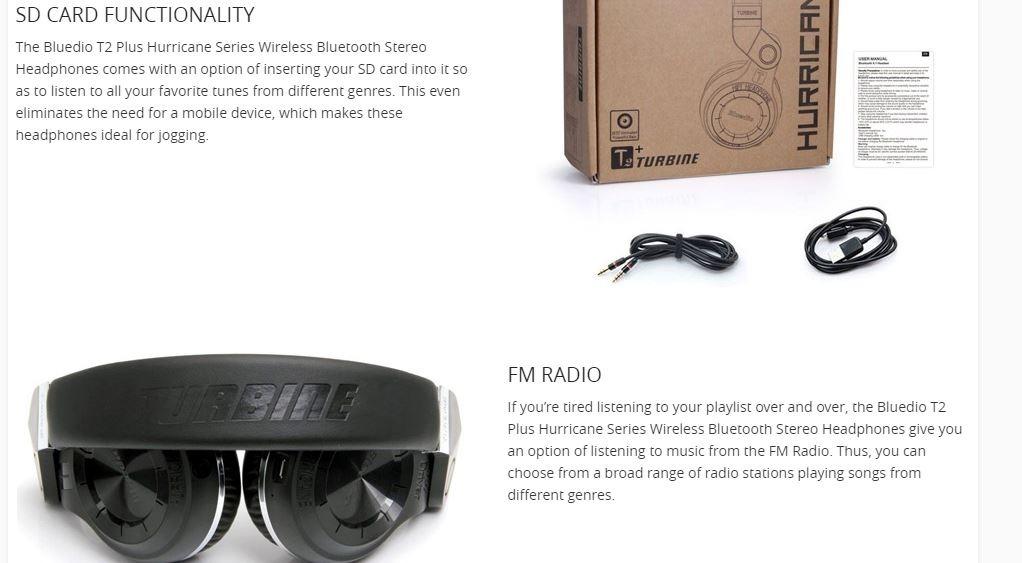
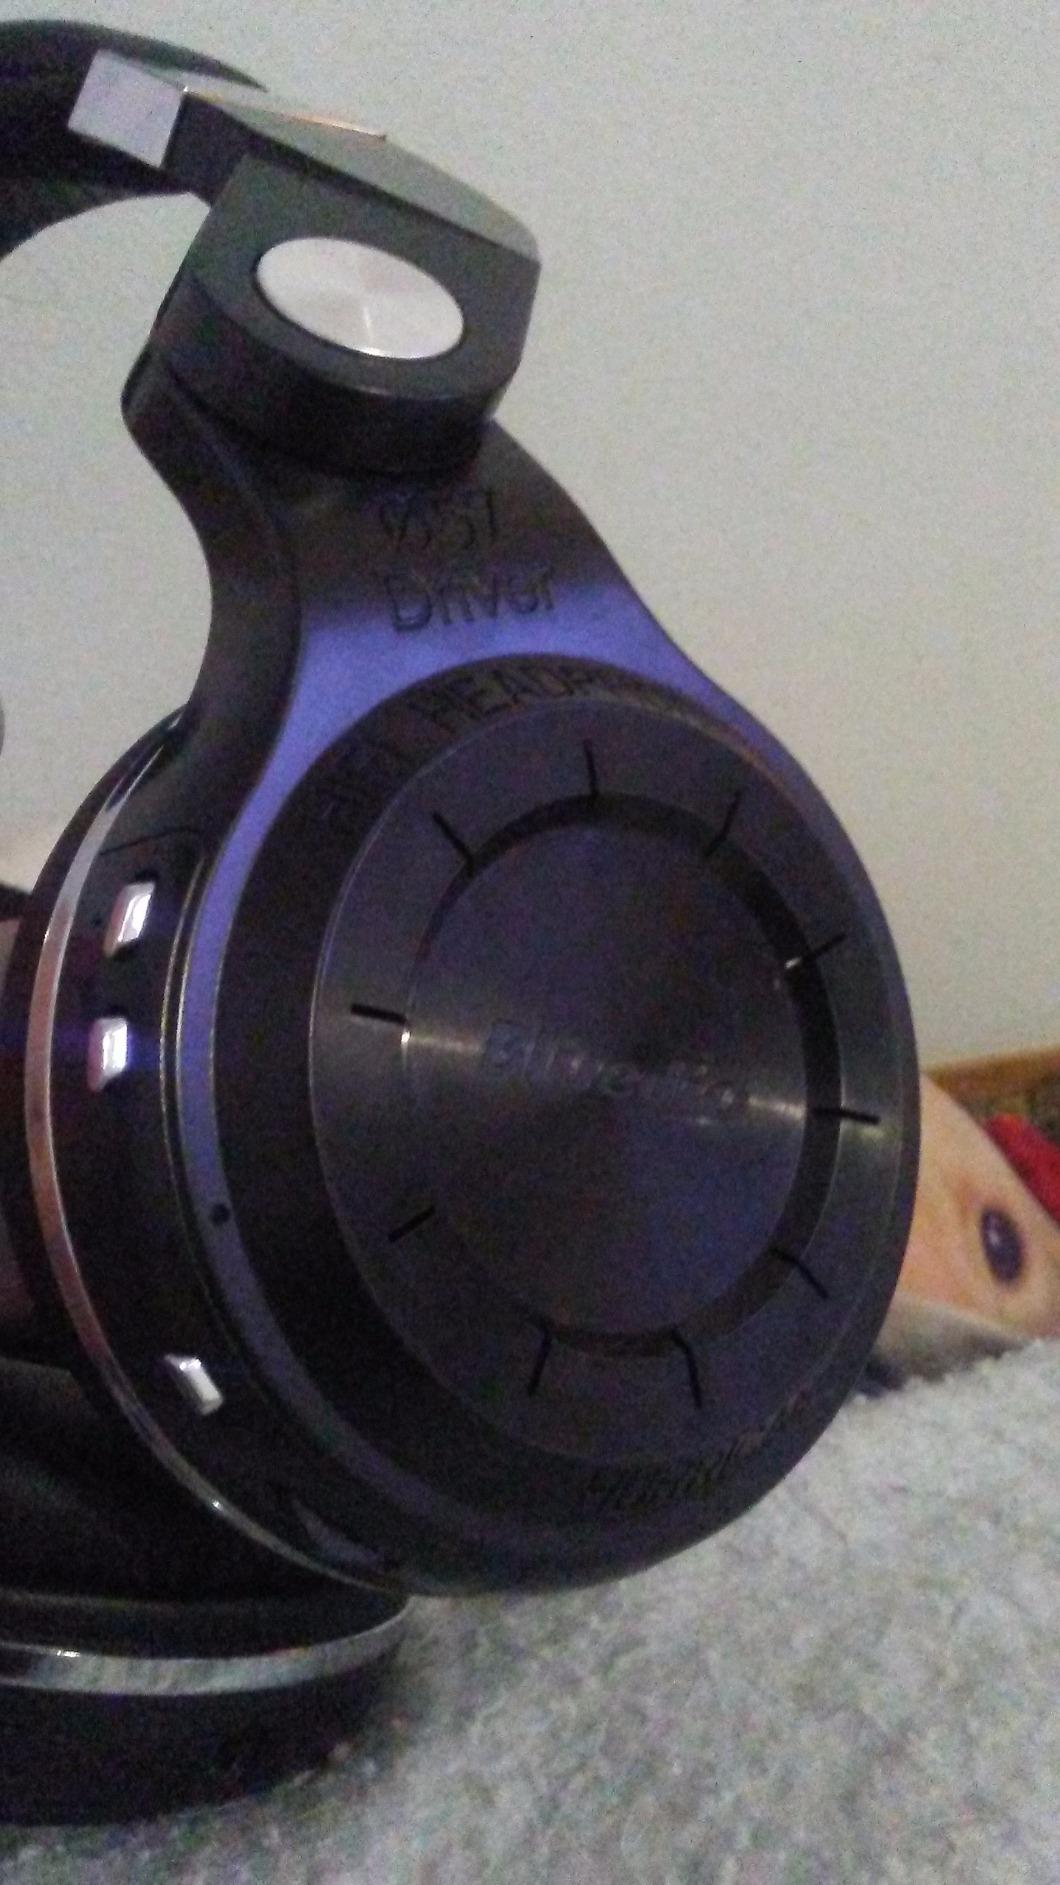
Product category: headphones
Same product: yes